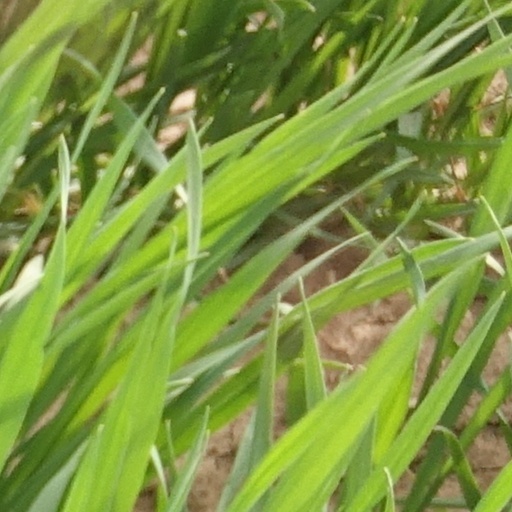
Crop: wheat